Shinshūnakano Station

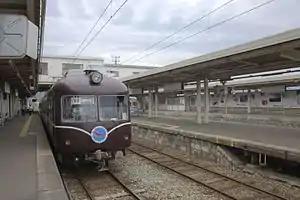
Shinshū-Nakano Station in November 2016

Shinshū-Nakano Station is a station on the Nagano Electric Railway Nagano Line and is 25.6 kilometers from the terminus of the line at Nagano Station.